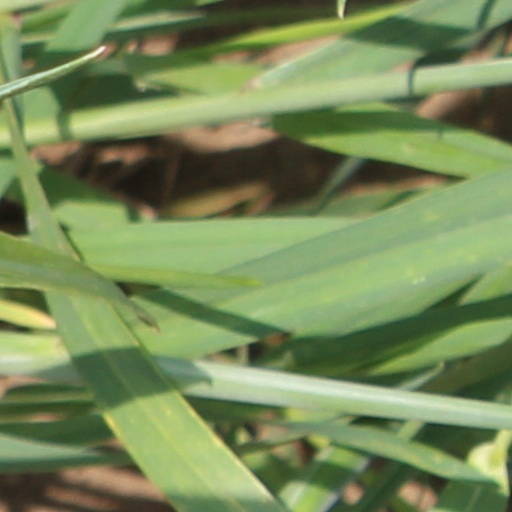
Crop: wheat